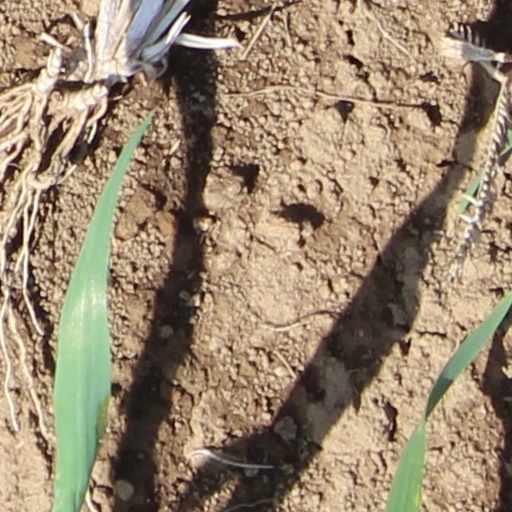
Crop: wheat